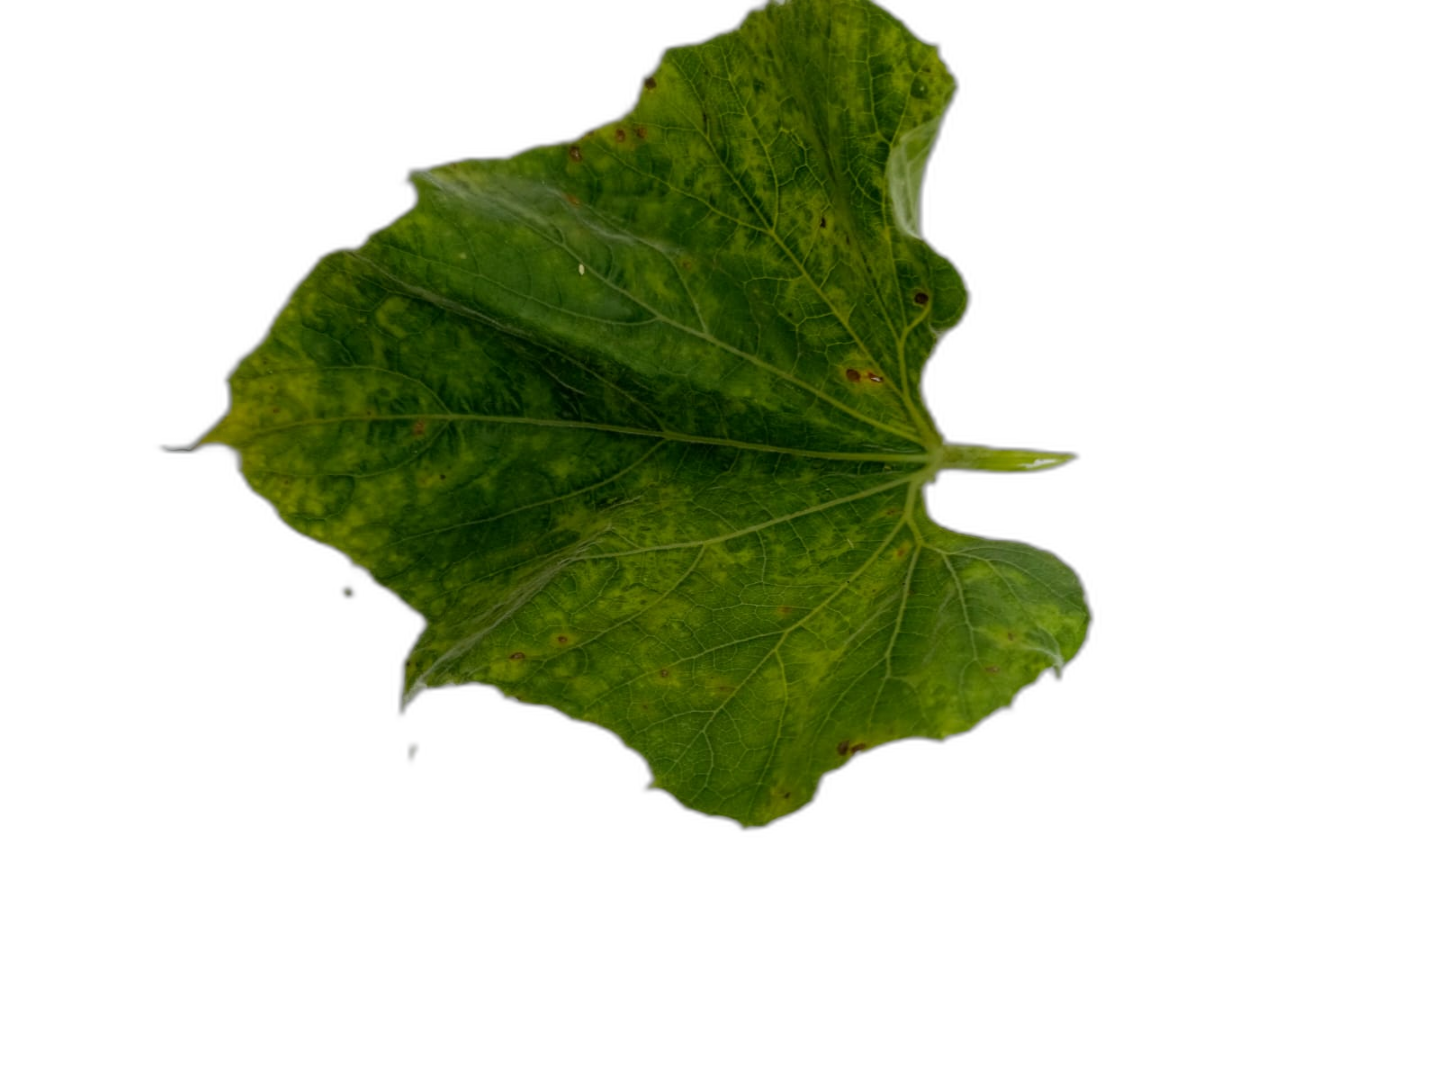
Crop: Bottle Gourd
Label: Mosaic_Virus